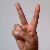
The image shows a hand gesture representing the letter 'V' in Indian Sign Language.